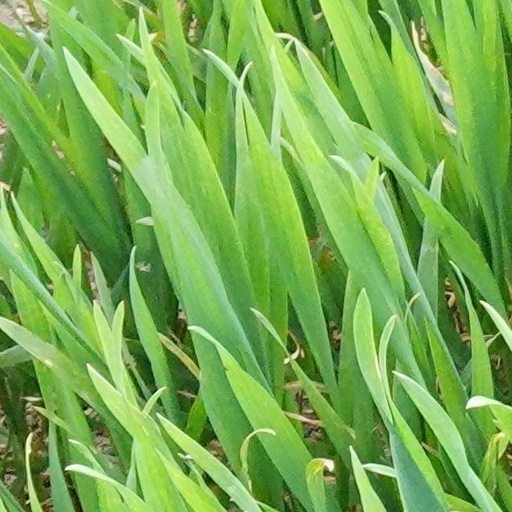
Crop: wheat